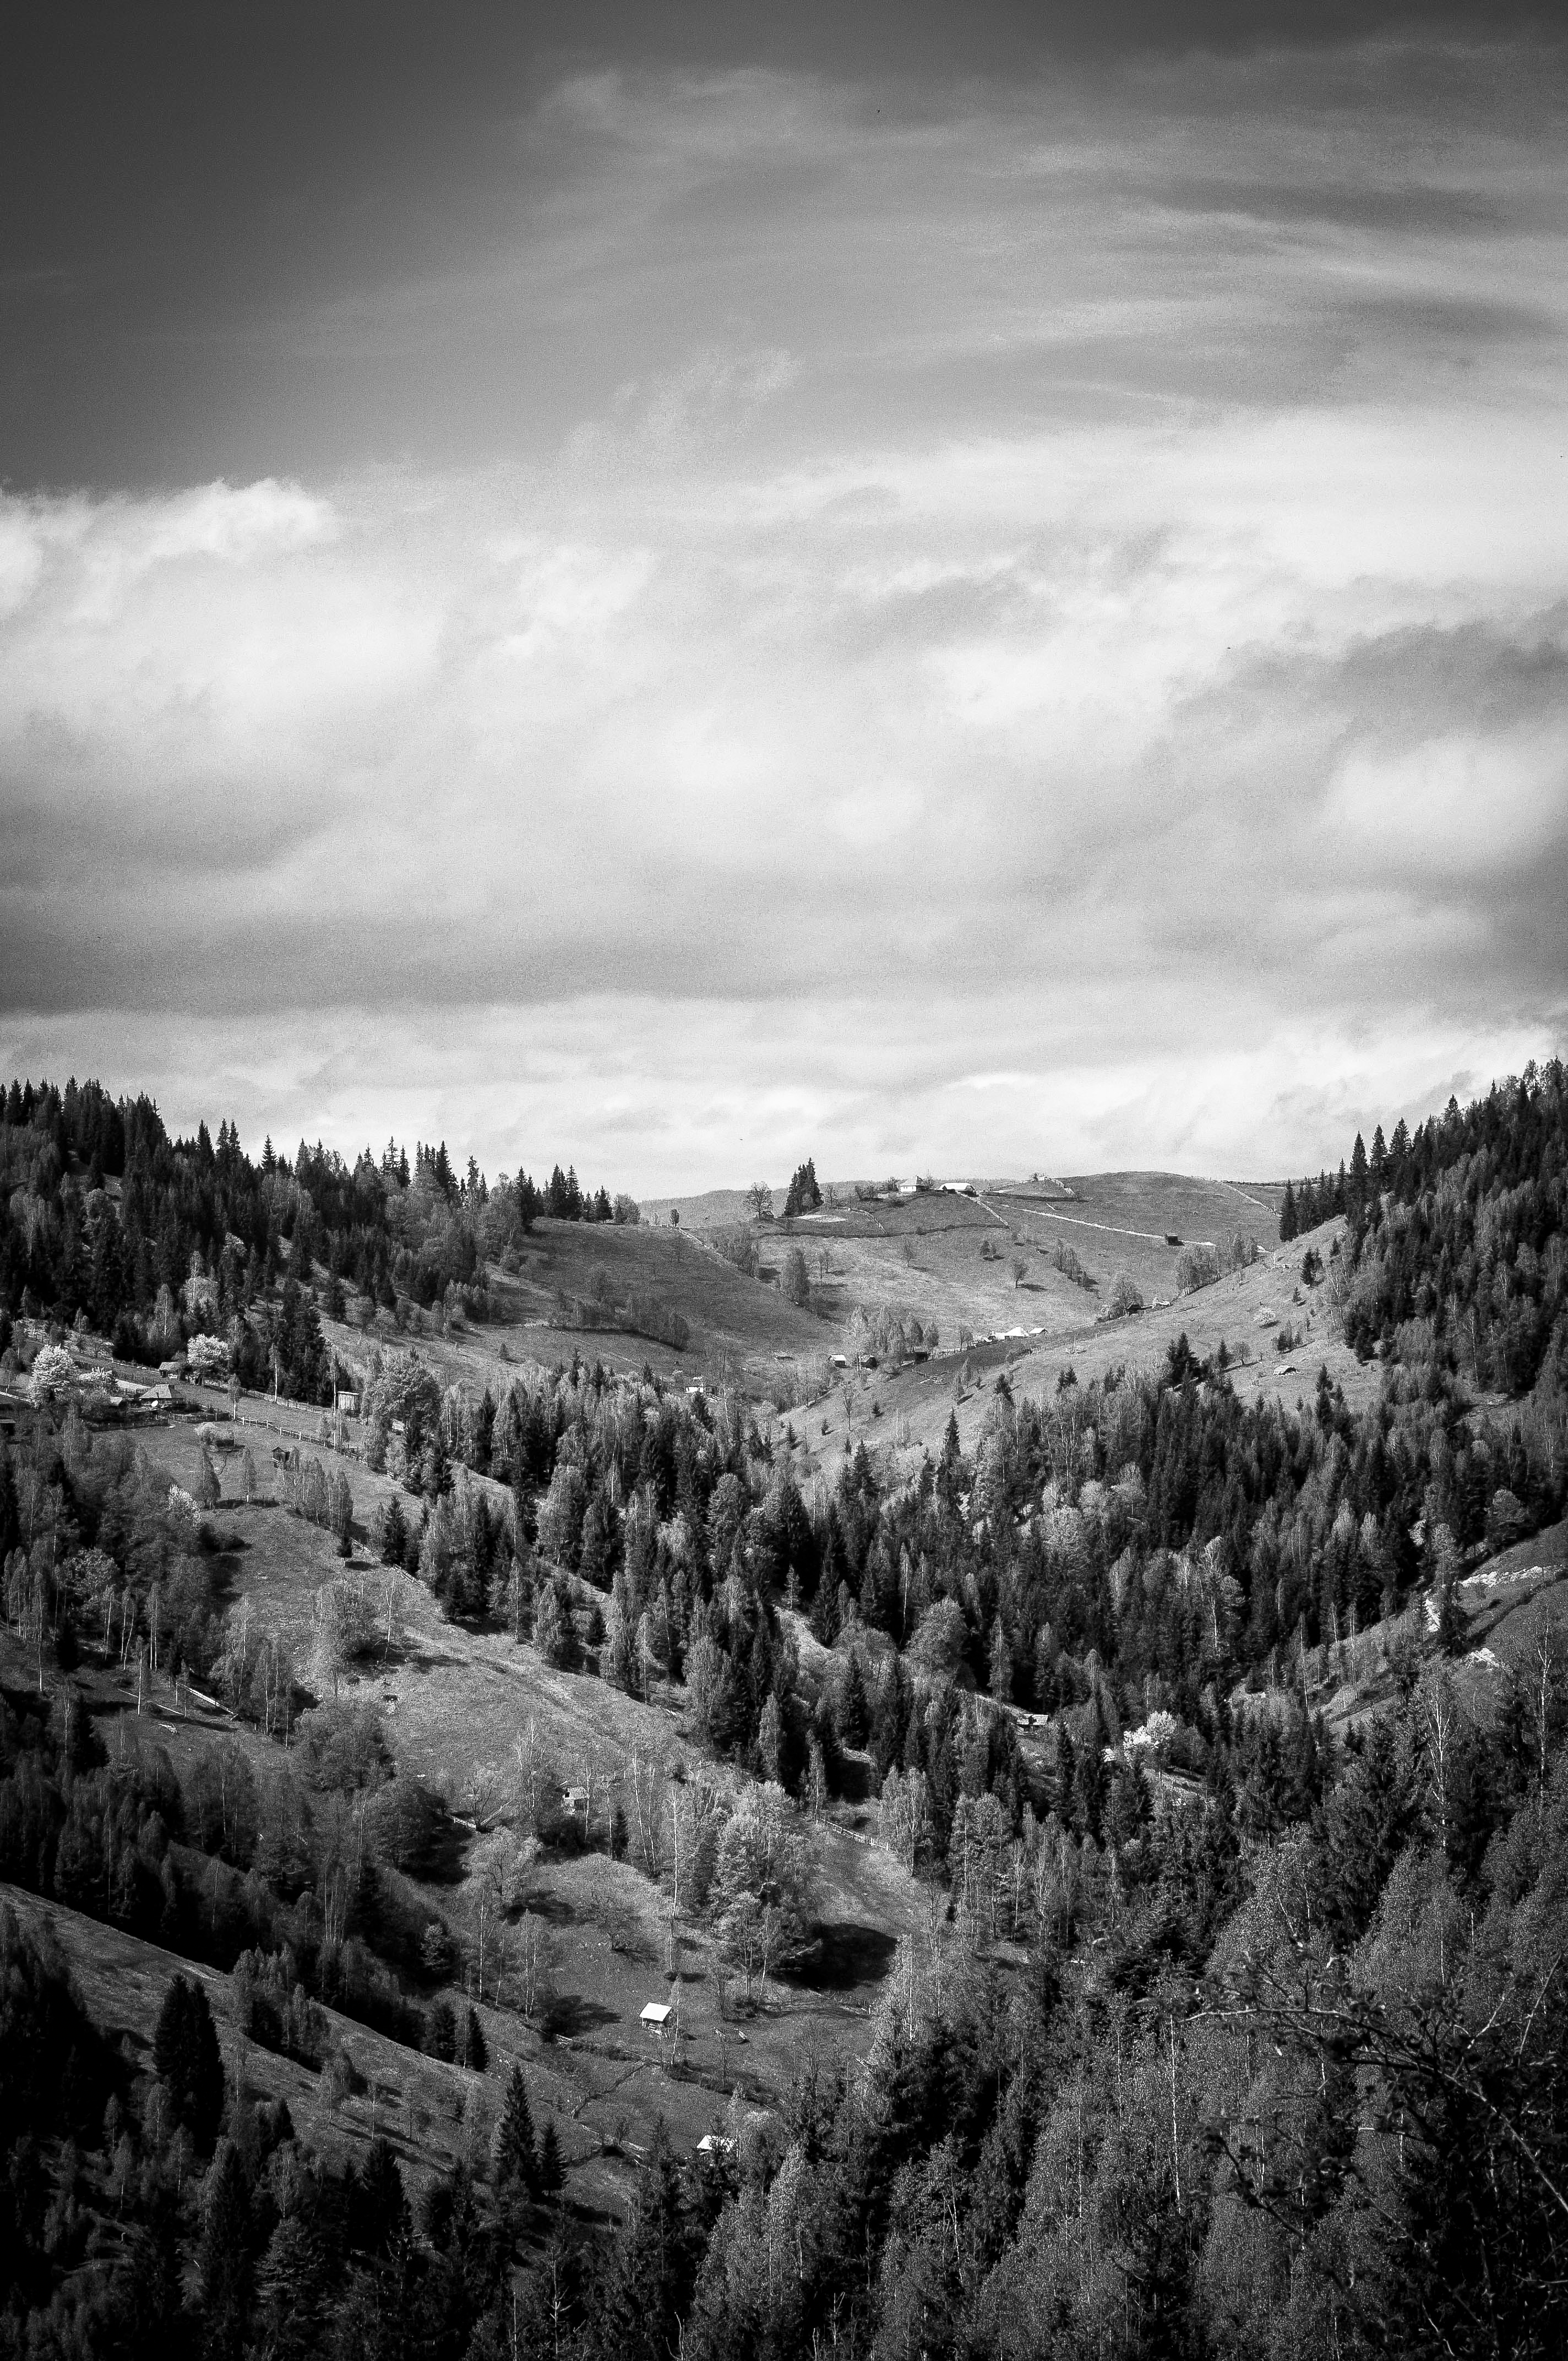
landscape, tree, nature, rock, horizon, mountain, cloud, black and white, sky, photography, hill, valley, darkness, monochrome, rural area, monochrome photography